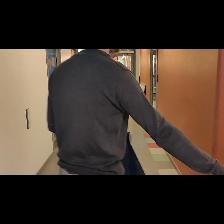
Label: Human